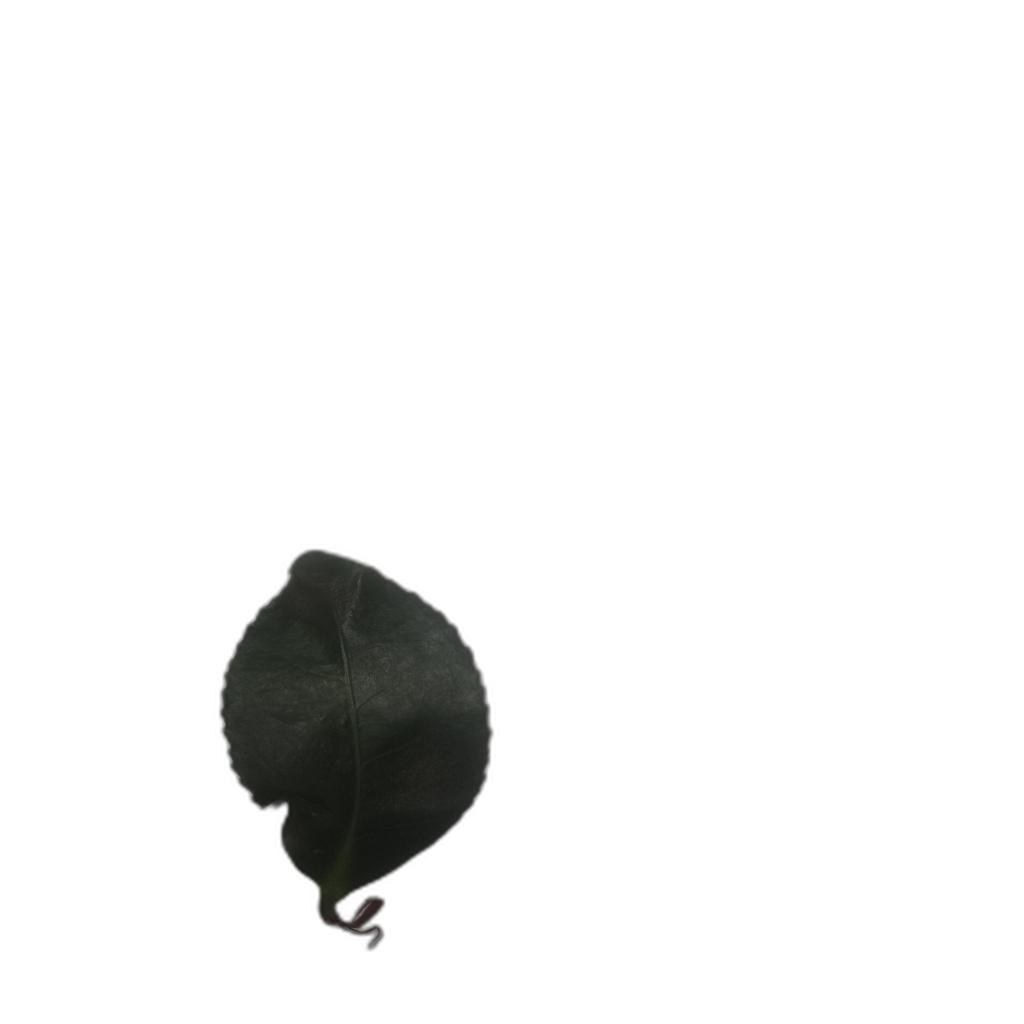
Label: Healthy